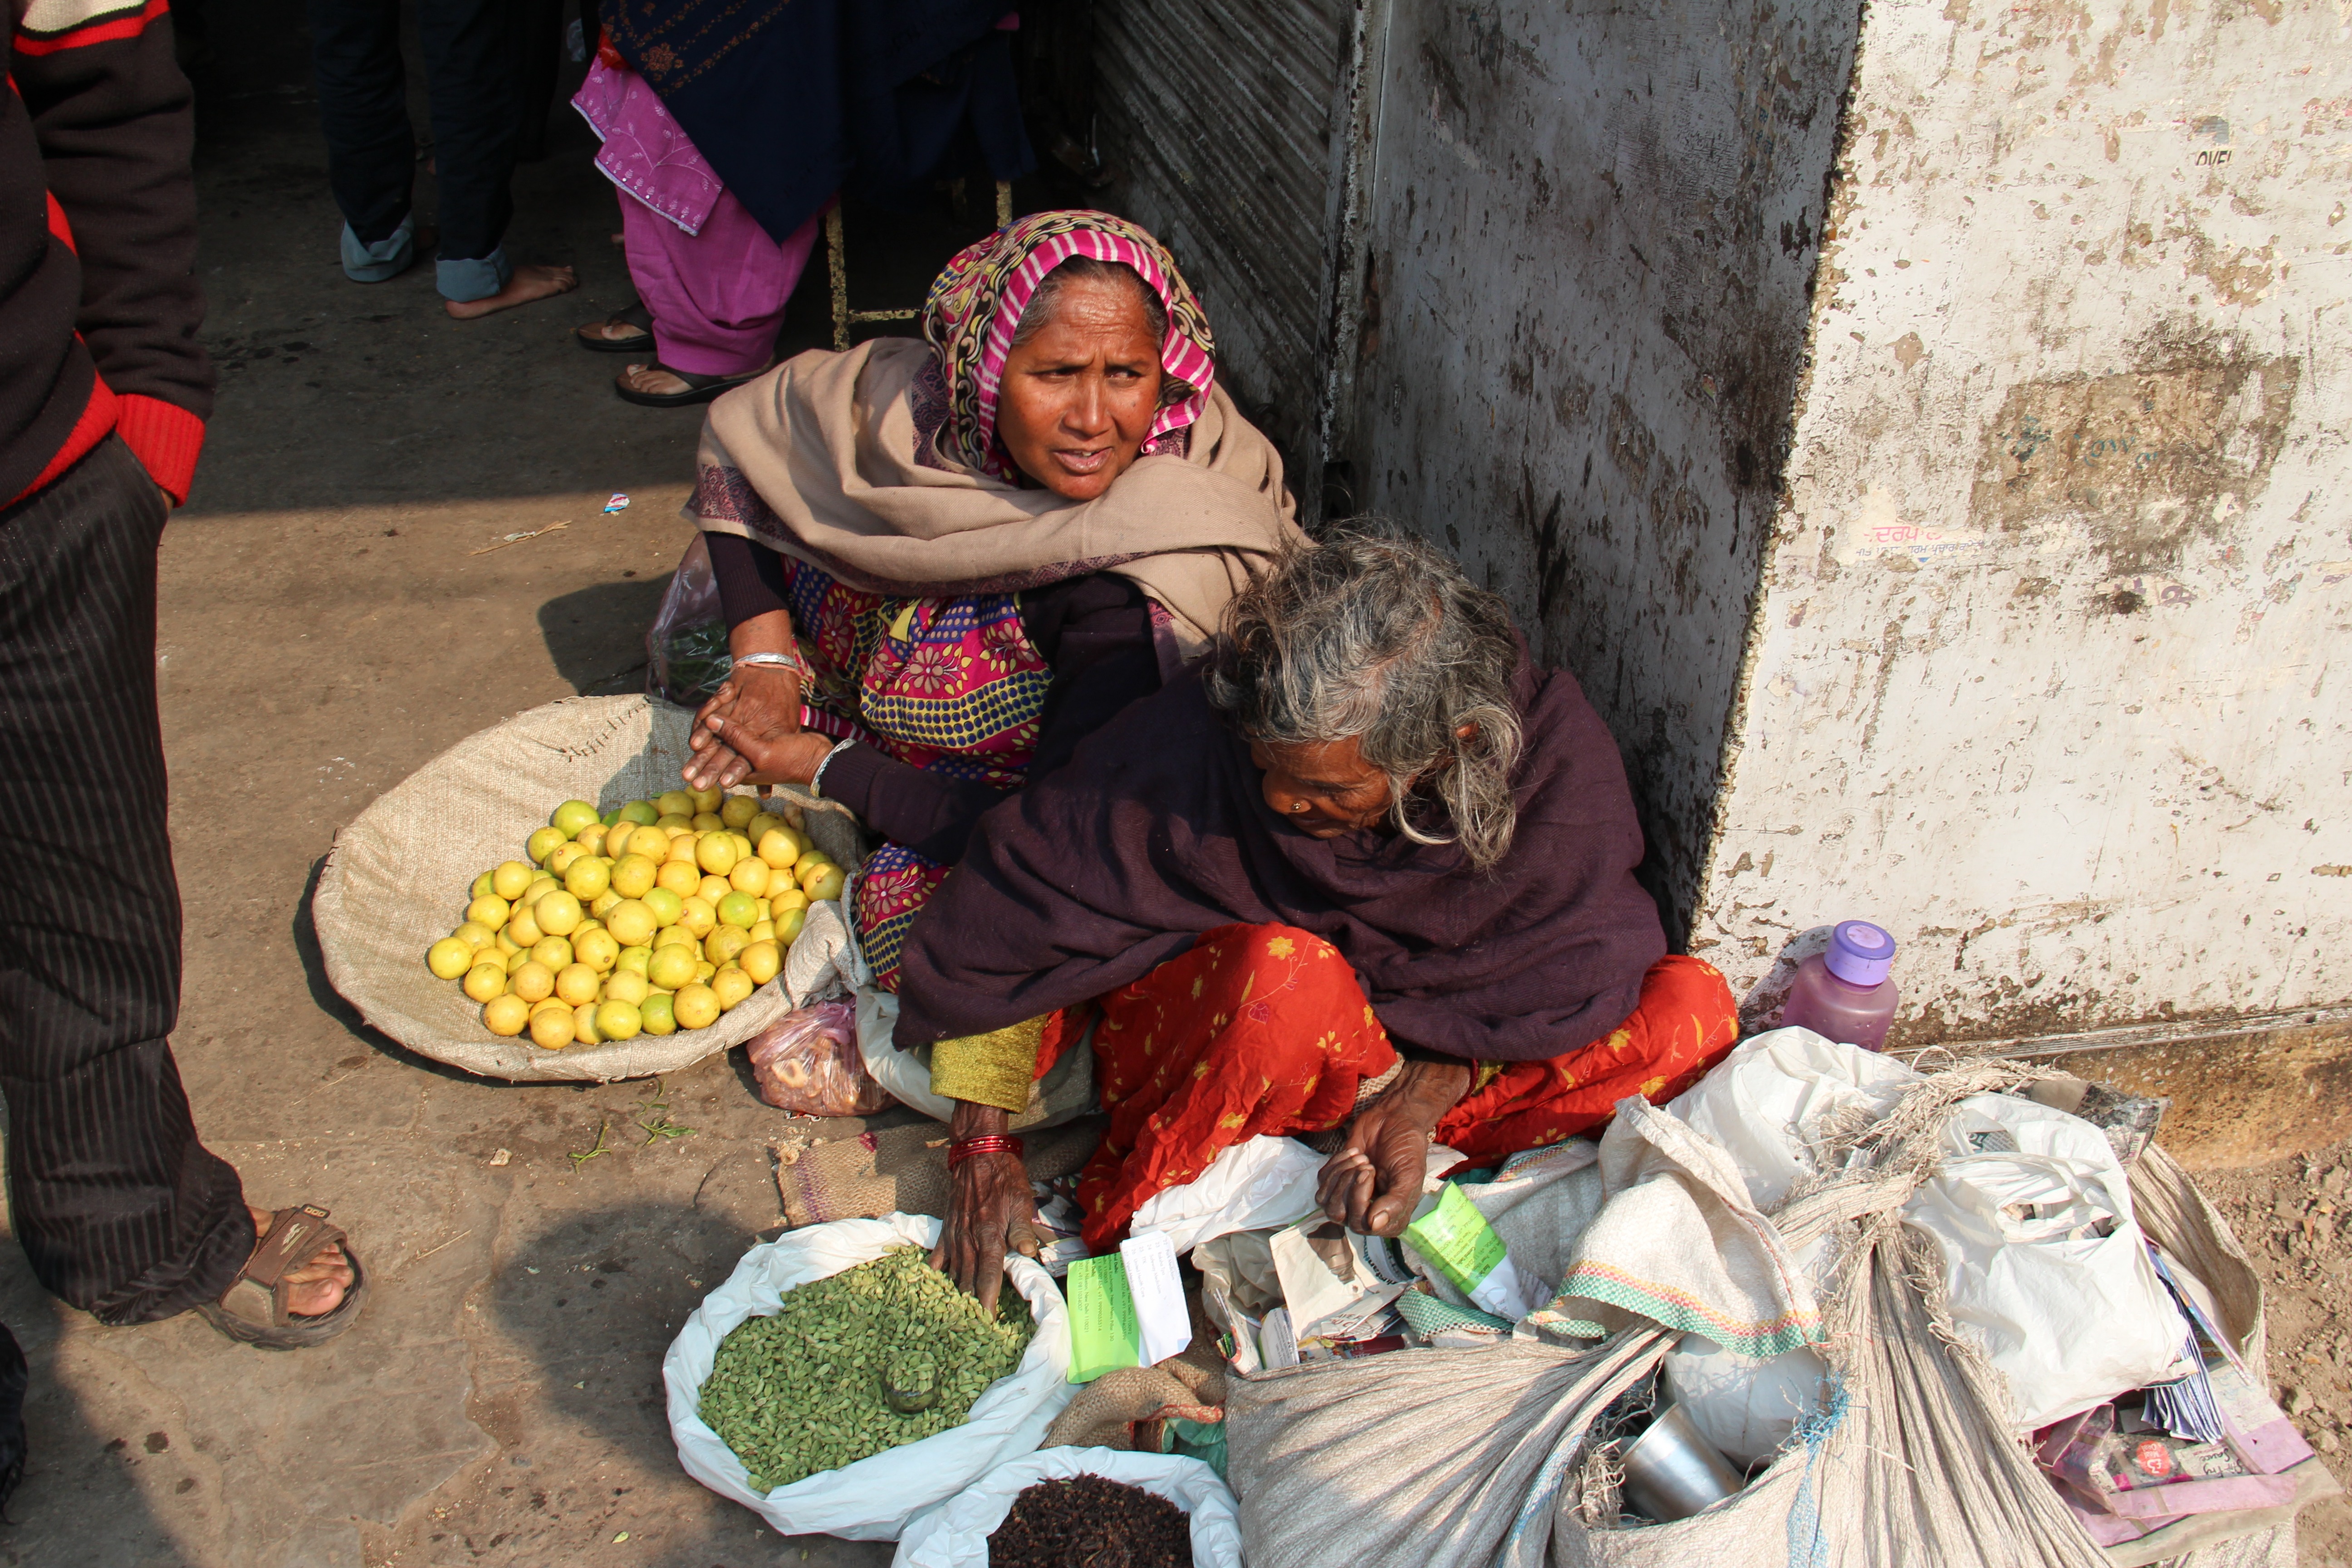
people, woman, market, temple, india, tradition, indian woman, shop assistant